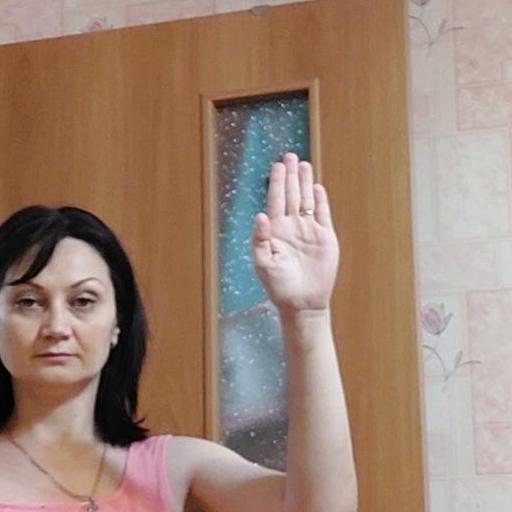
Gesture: stop